Michael Milhoan

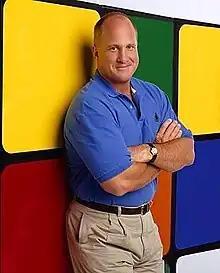
Milhoan as Bill Larsen in Do Over (2002)

Michael Milhoan (born December 19, 1957) is an American actor, best known as Dante Pacino in "Something So Right"